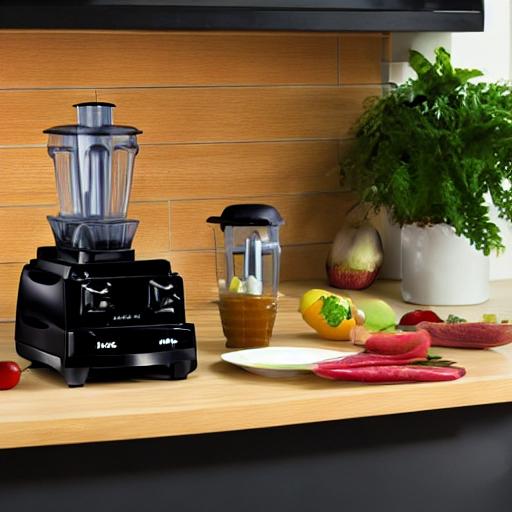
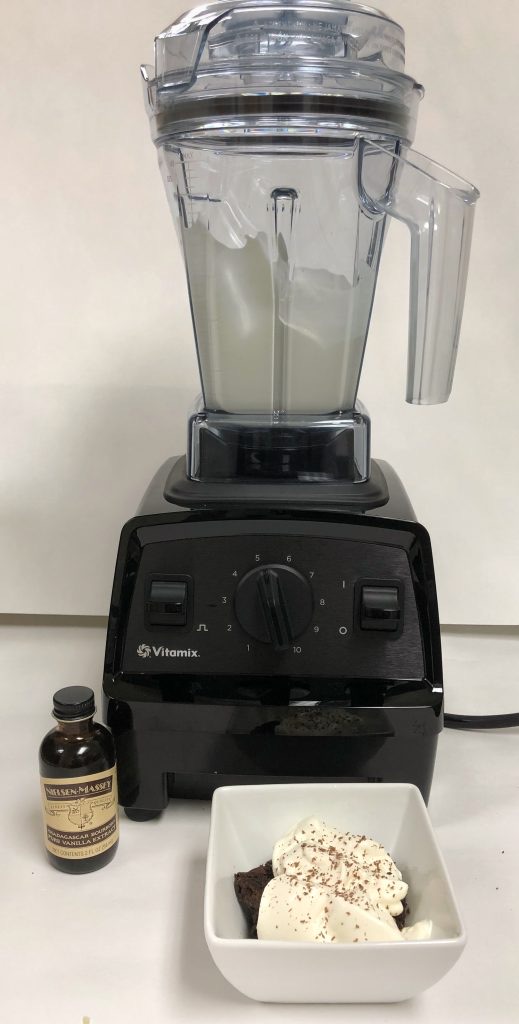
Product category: items_blender
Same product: no